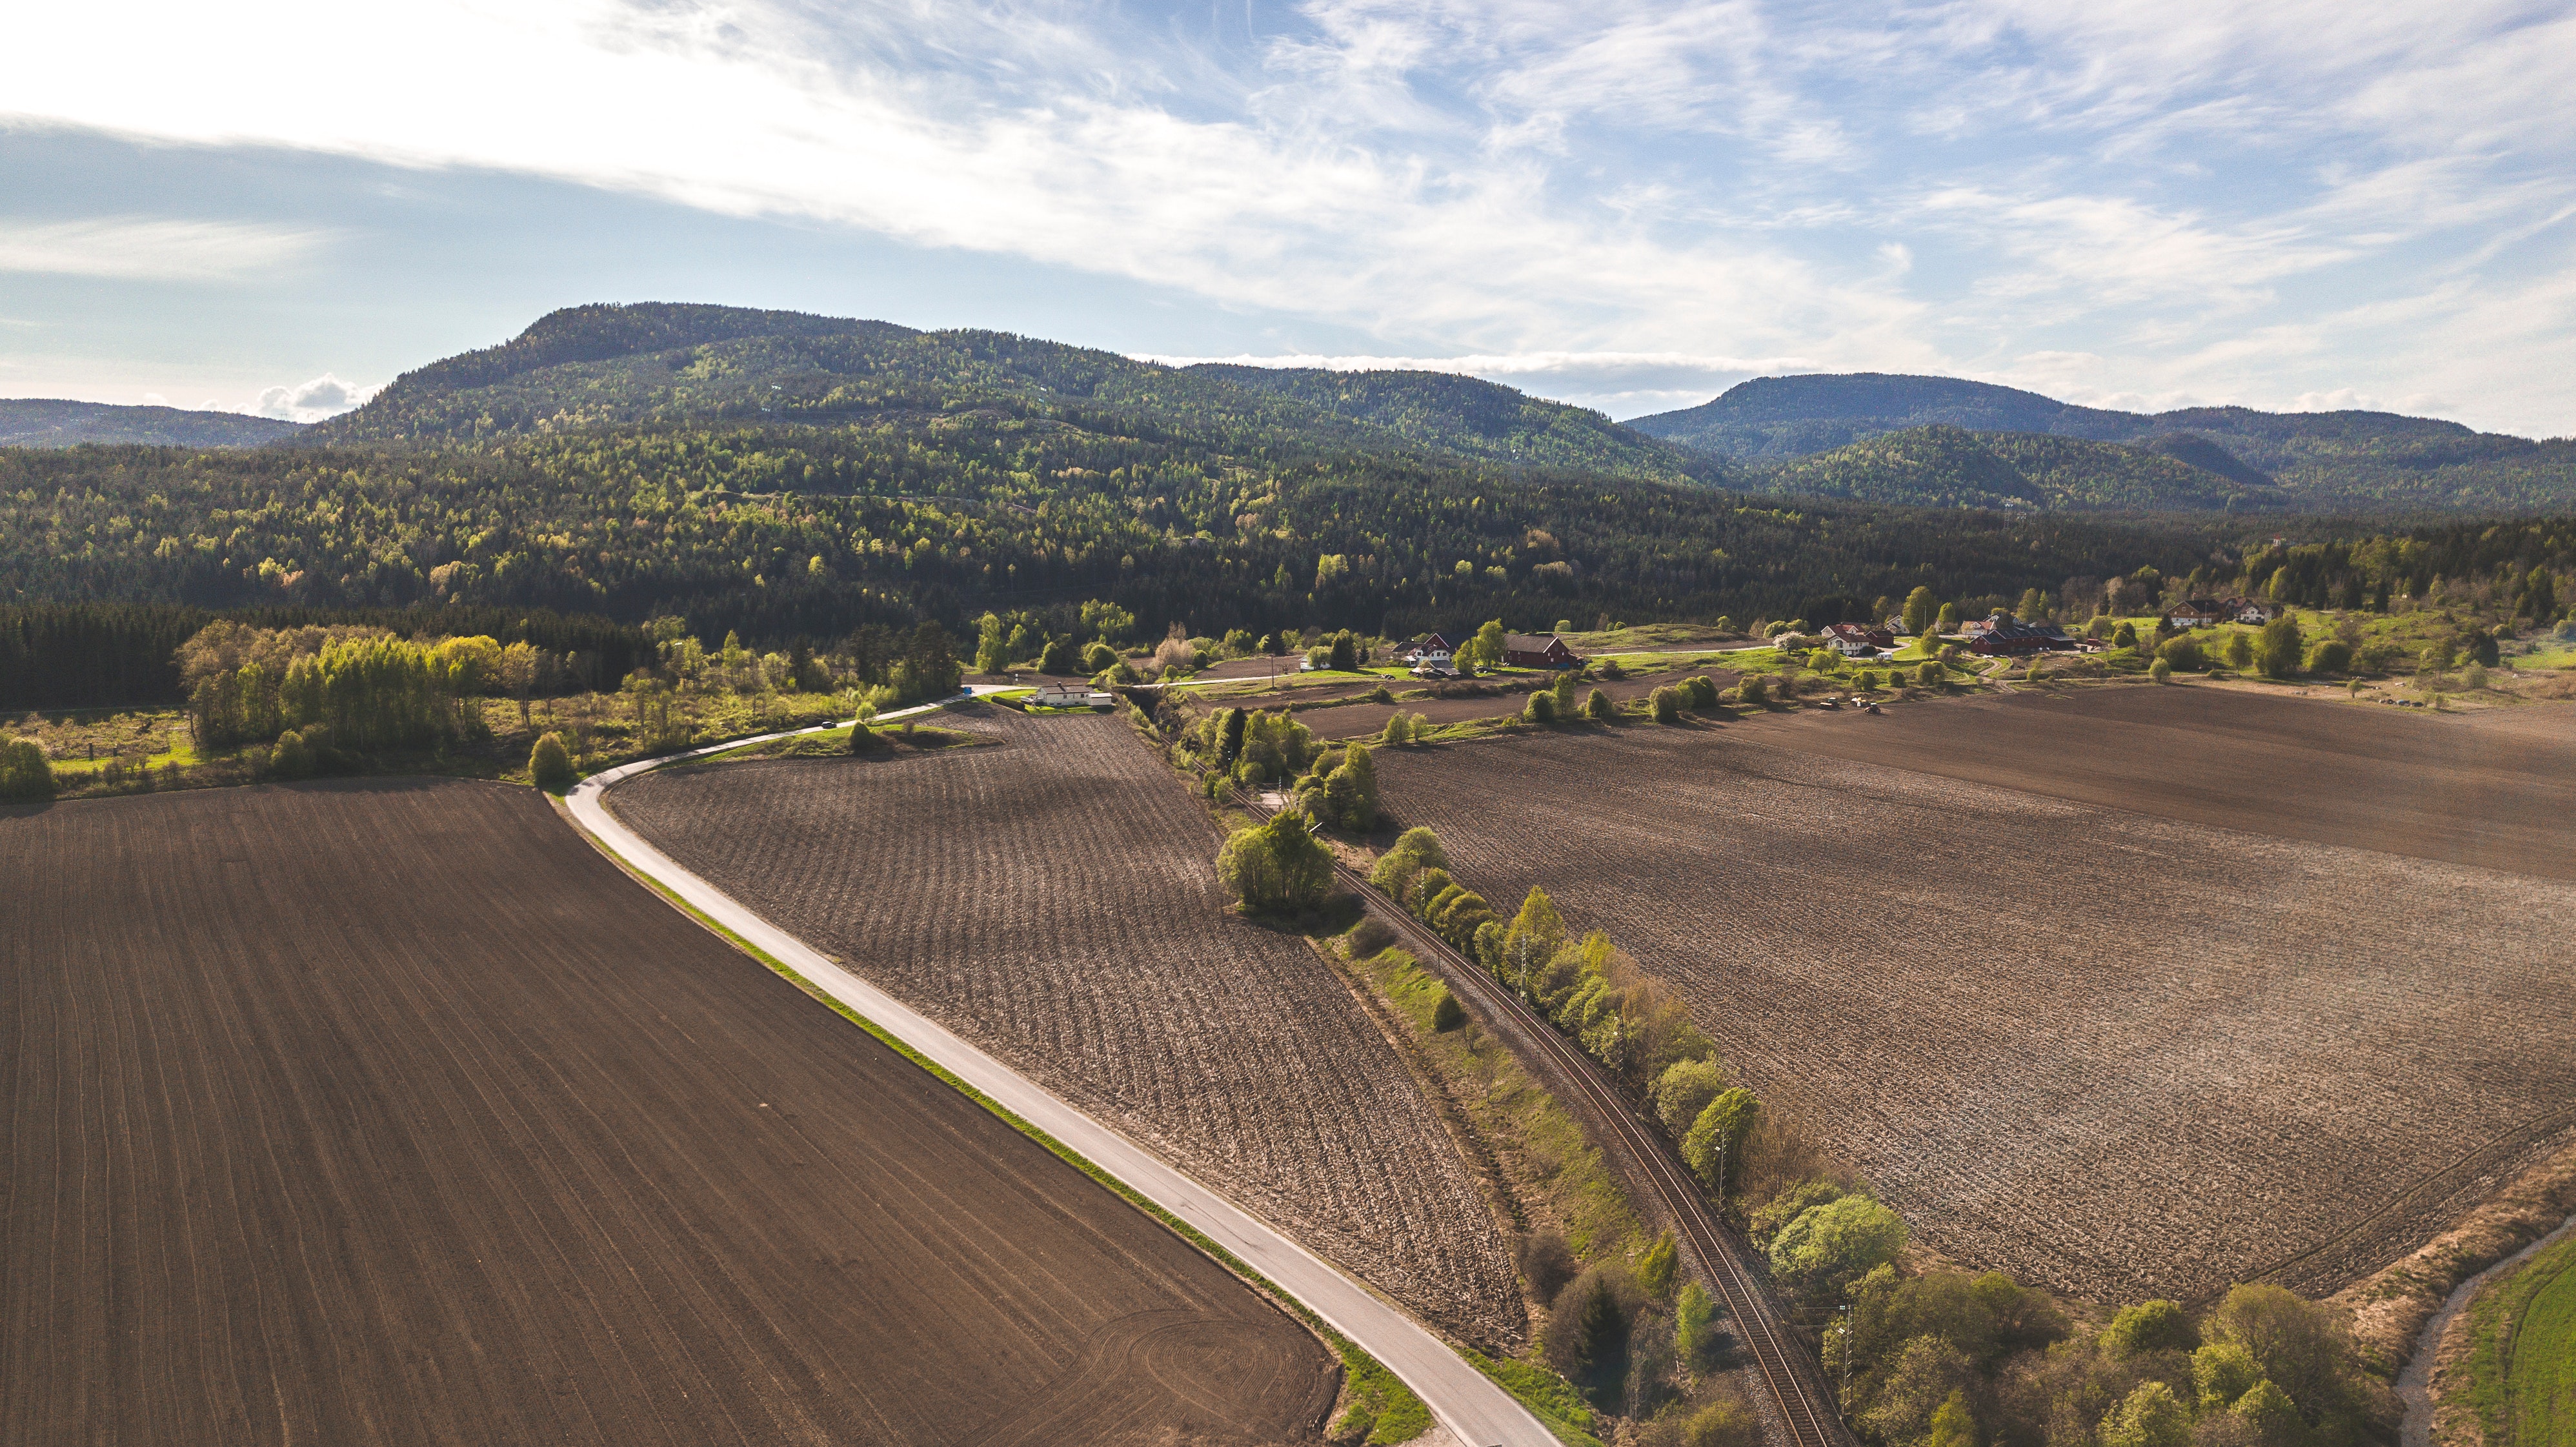
road, sky, highland, hill, mountain, thoroughfare, infrastructure, tree, cloud, land lot, rural area, asphalt, ecoregion, landscape, plain, aerial photography, photography, road surface, horizon, mountain pass, highway, hill station, plant, ridge, valley, grassland, river, national park, field, nonbuilding structure, city, tourism